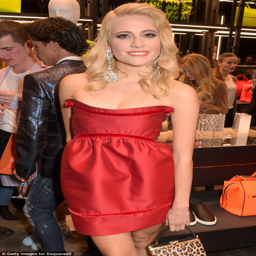
big smile : pixie flashed a grin for the cameras and showed off her pearly whites